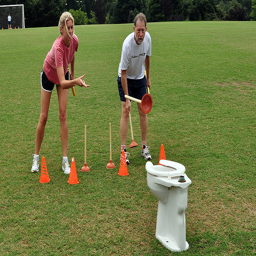
A couple of players toss plungers into a toilet bowl.
A man a woman playing some kind of game using a broken toilet and toilet plungers.
Game pitching plungers into a toilet in a field.
A man and a woman playing a game of throwing plungers into a toilet.
A beautiful young blond woman standing next to a man holding a plunger in front of a toilet.